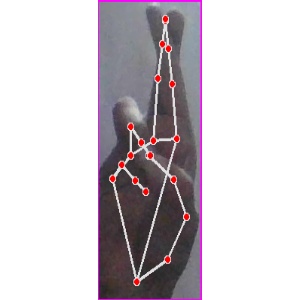
अक्षर: र